Identity control theory

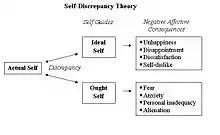
Self-Discrepancy model explaining the outcome of actual:ideal and actual:ought discrepancies experienced by restrained eaters

With the identity control theory, there is more opportunity for negative emotions than positive emotions. This is because there are many more opportunities for people to misunderstand what identity an individual is attempting to display. In fact, there are four main ways a person's identity can be misinterpreted that will produce emotions of anger and other negative aspects. These four are a discrepancy between the output and the input, a lack of attention to the identity trying to be displayed, too much control over the specific identity, and a lack of practice with the identity.